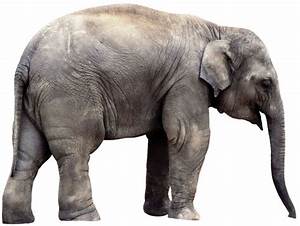
Label: elefante